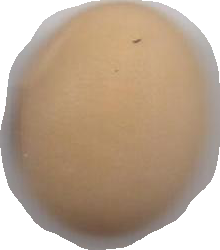
Variety: Anjasmoro